Ulungur Lake

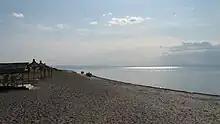
Southeastern shore of Ulungur lake

Ulungur Lake is located in Fuhai County, Xinjiang, China. With an area of 1,035 square kilometers, the lake is one of China's ten largest freshwater lakes. Its main tributary is the Ulungur River. It is an endorheic lake, though the Irtysh River flows towards the Arctic Ocean less than 4 km away to the northeast.